History of Australia

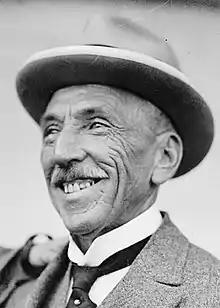
Prime Minister W. M. Hughes in 1919

An obstacle to federation was the fear of the smaller colonies that they would be dominated by New South Wales and Victoria. Queensland, in particular, although generally favouring a white Australia policy, wished to maintain an exception for South Sea Islander workers in the sugar cane industry.